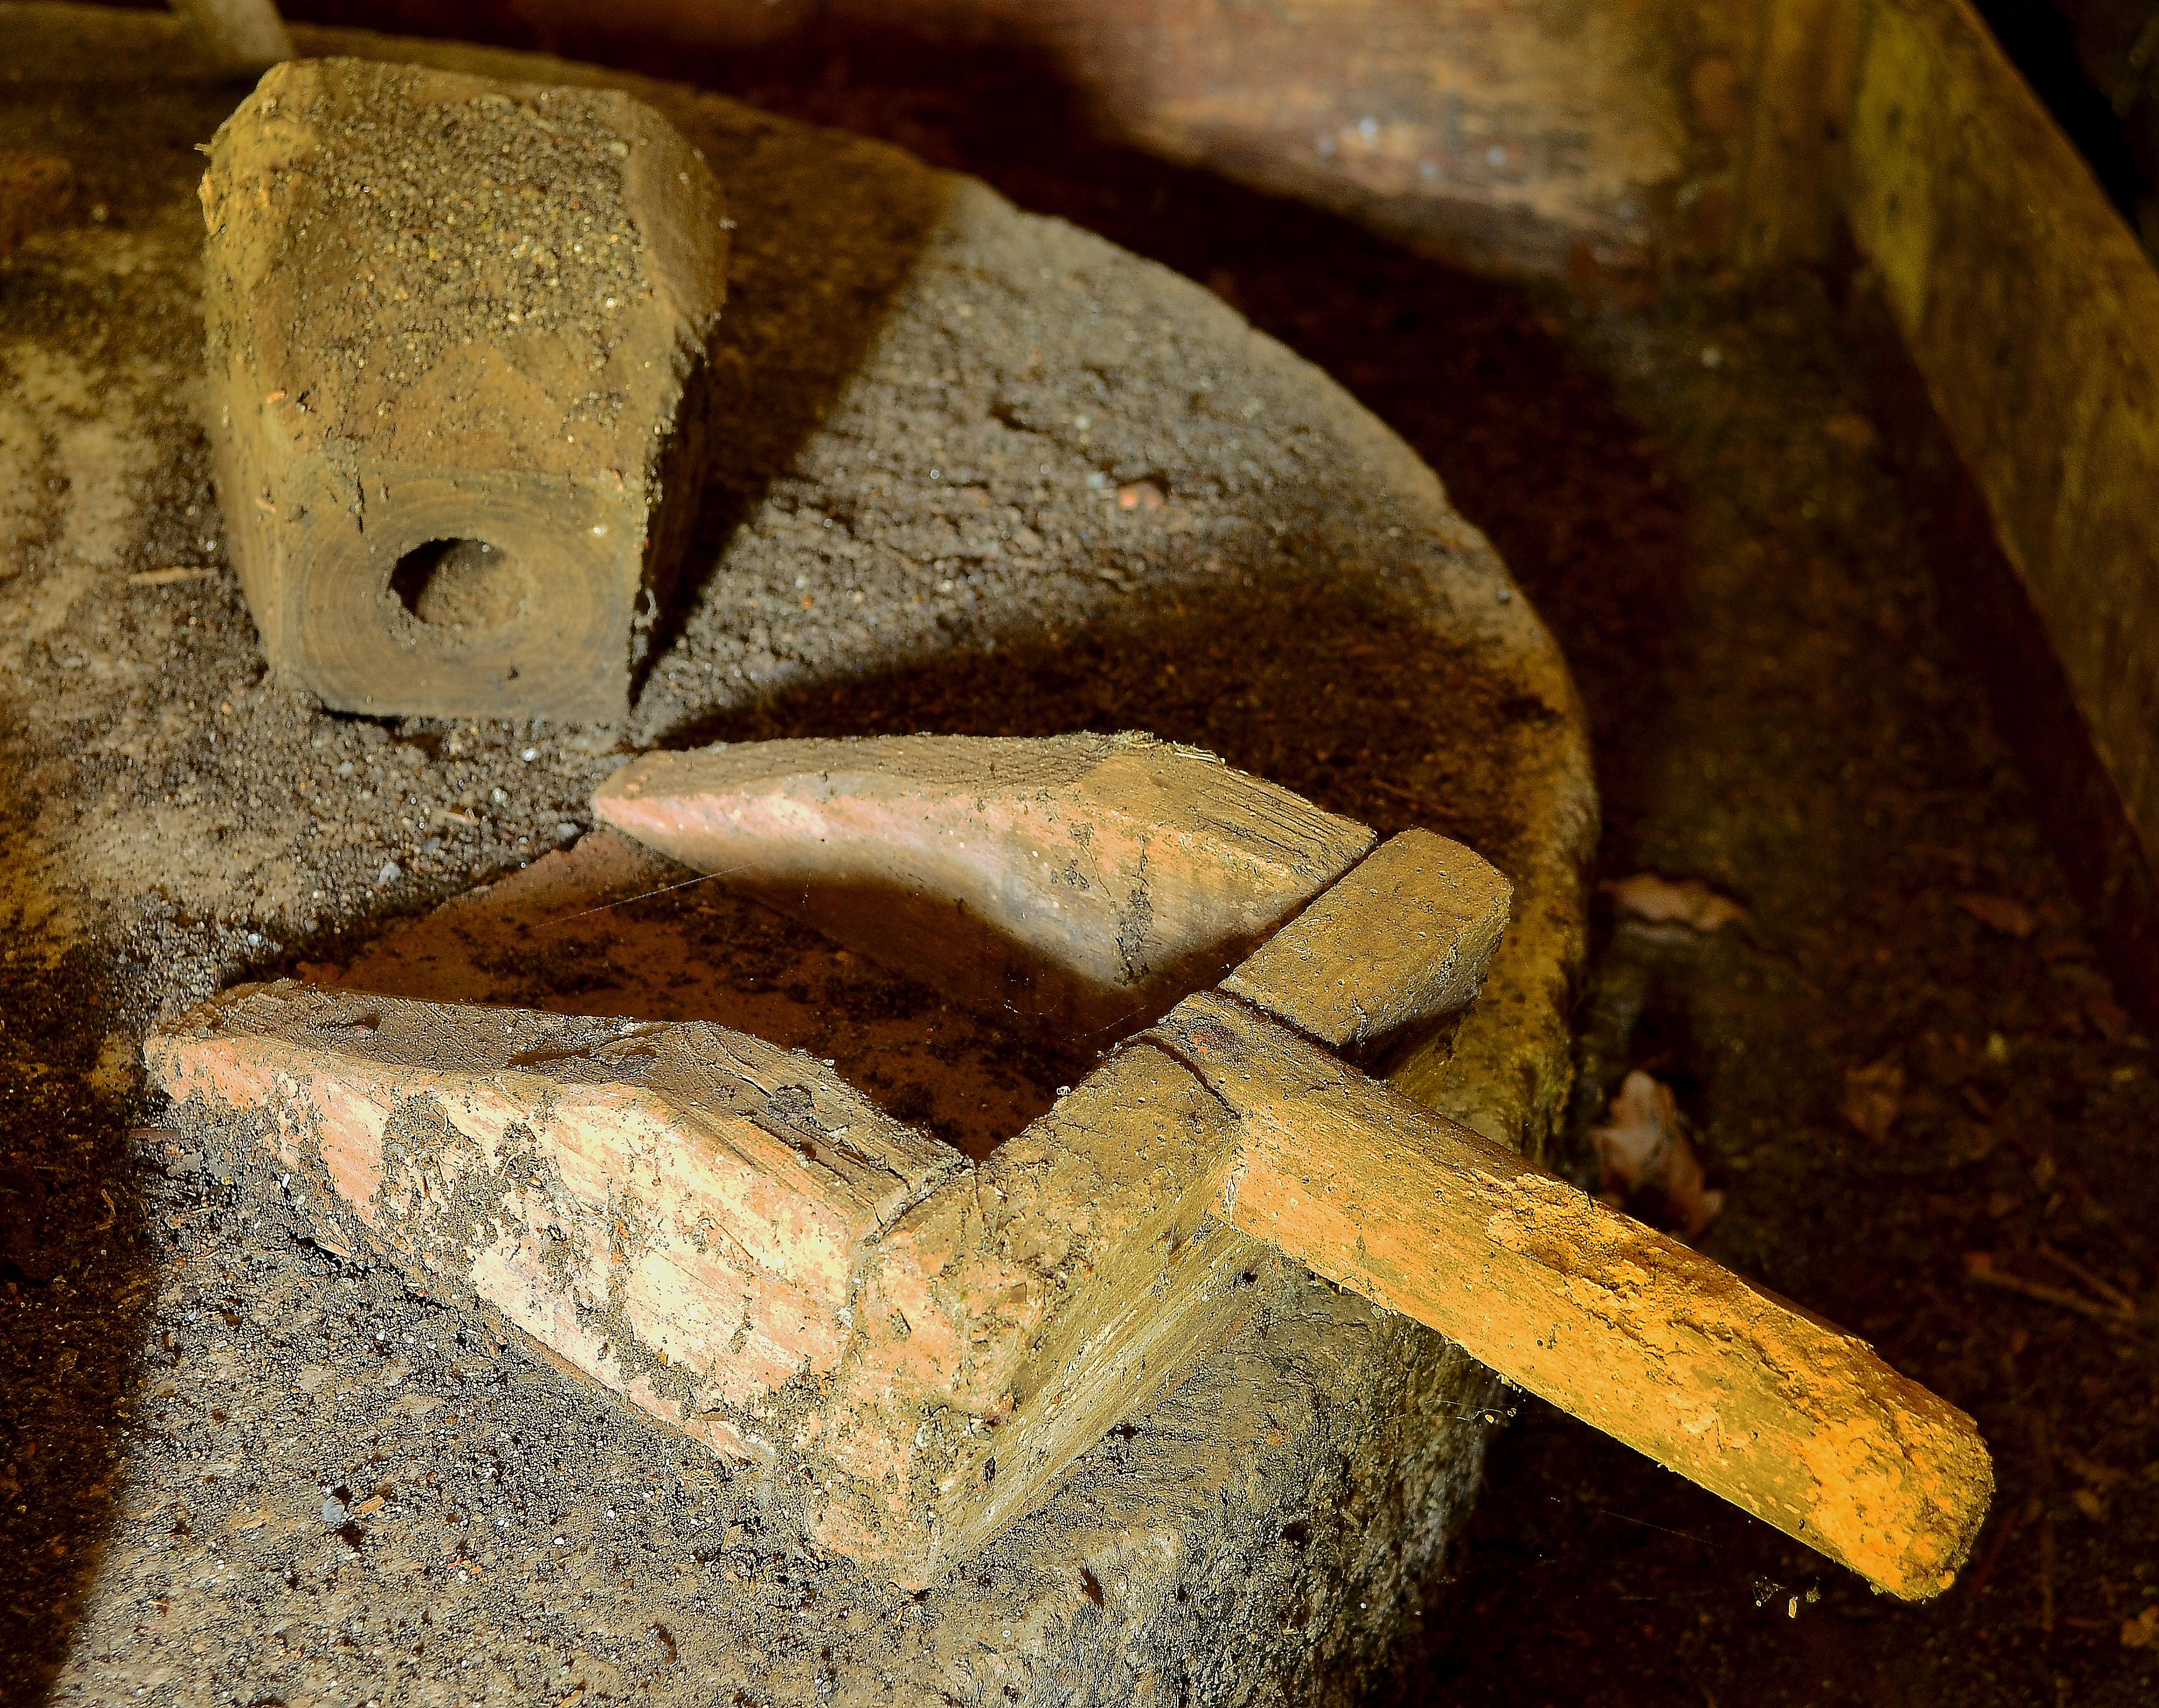
wood, soil, close up, carving, ggl1, somer, vafrios, macro photography, ancient history